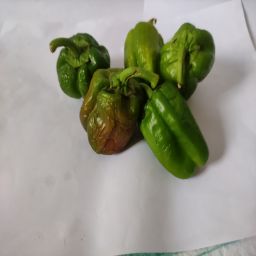
Crop: Bell Pepper
Quality: Ripe